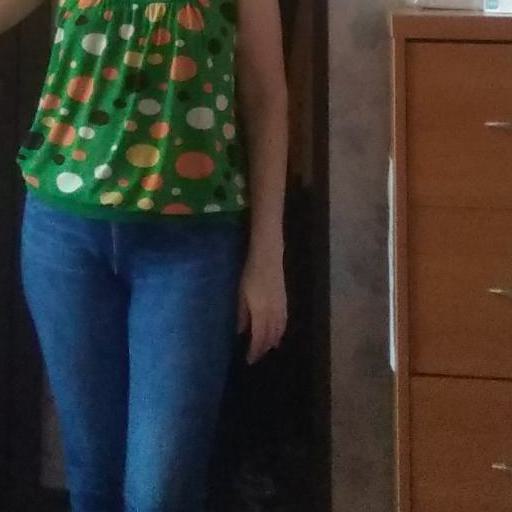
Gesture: no_gesture